Stolperstein

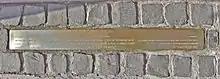
in Thessaloniki, with text in three languages

In Helsinki, Finland, there are seven to honor Austrian Jewish refugees who had arrived in the country but who were given over to the Gestapo in November 1942. They were taken to Auschwitz and only one of the eight people survived.